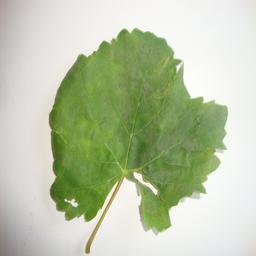
Label: Powdery Mildew